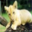
Label: lion